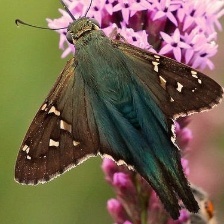
Species: METALMARK